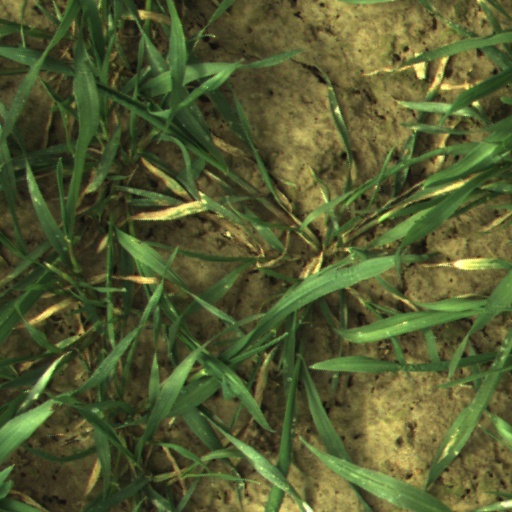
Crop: wheat